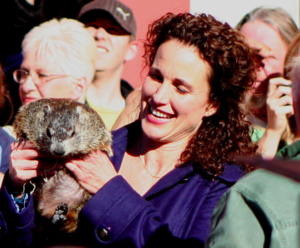
Un jour sans fin, ou Le Jour de la marmotte au Québec et au Nouveau-Brunswick, est un film américain réalisé par Harold Ramis et sorti en 1993.